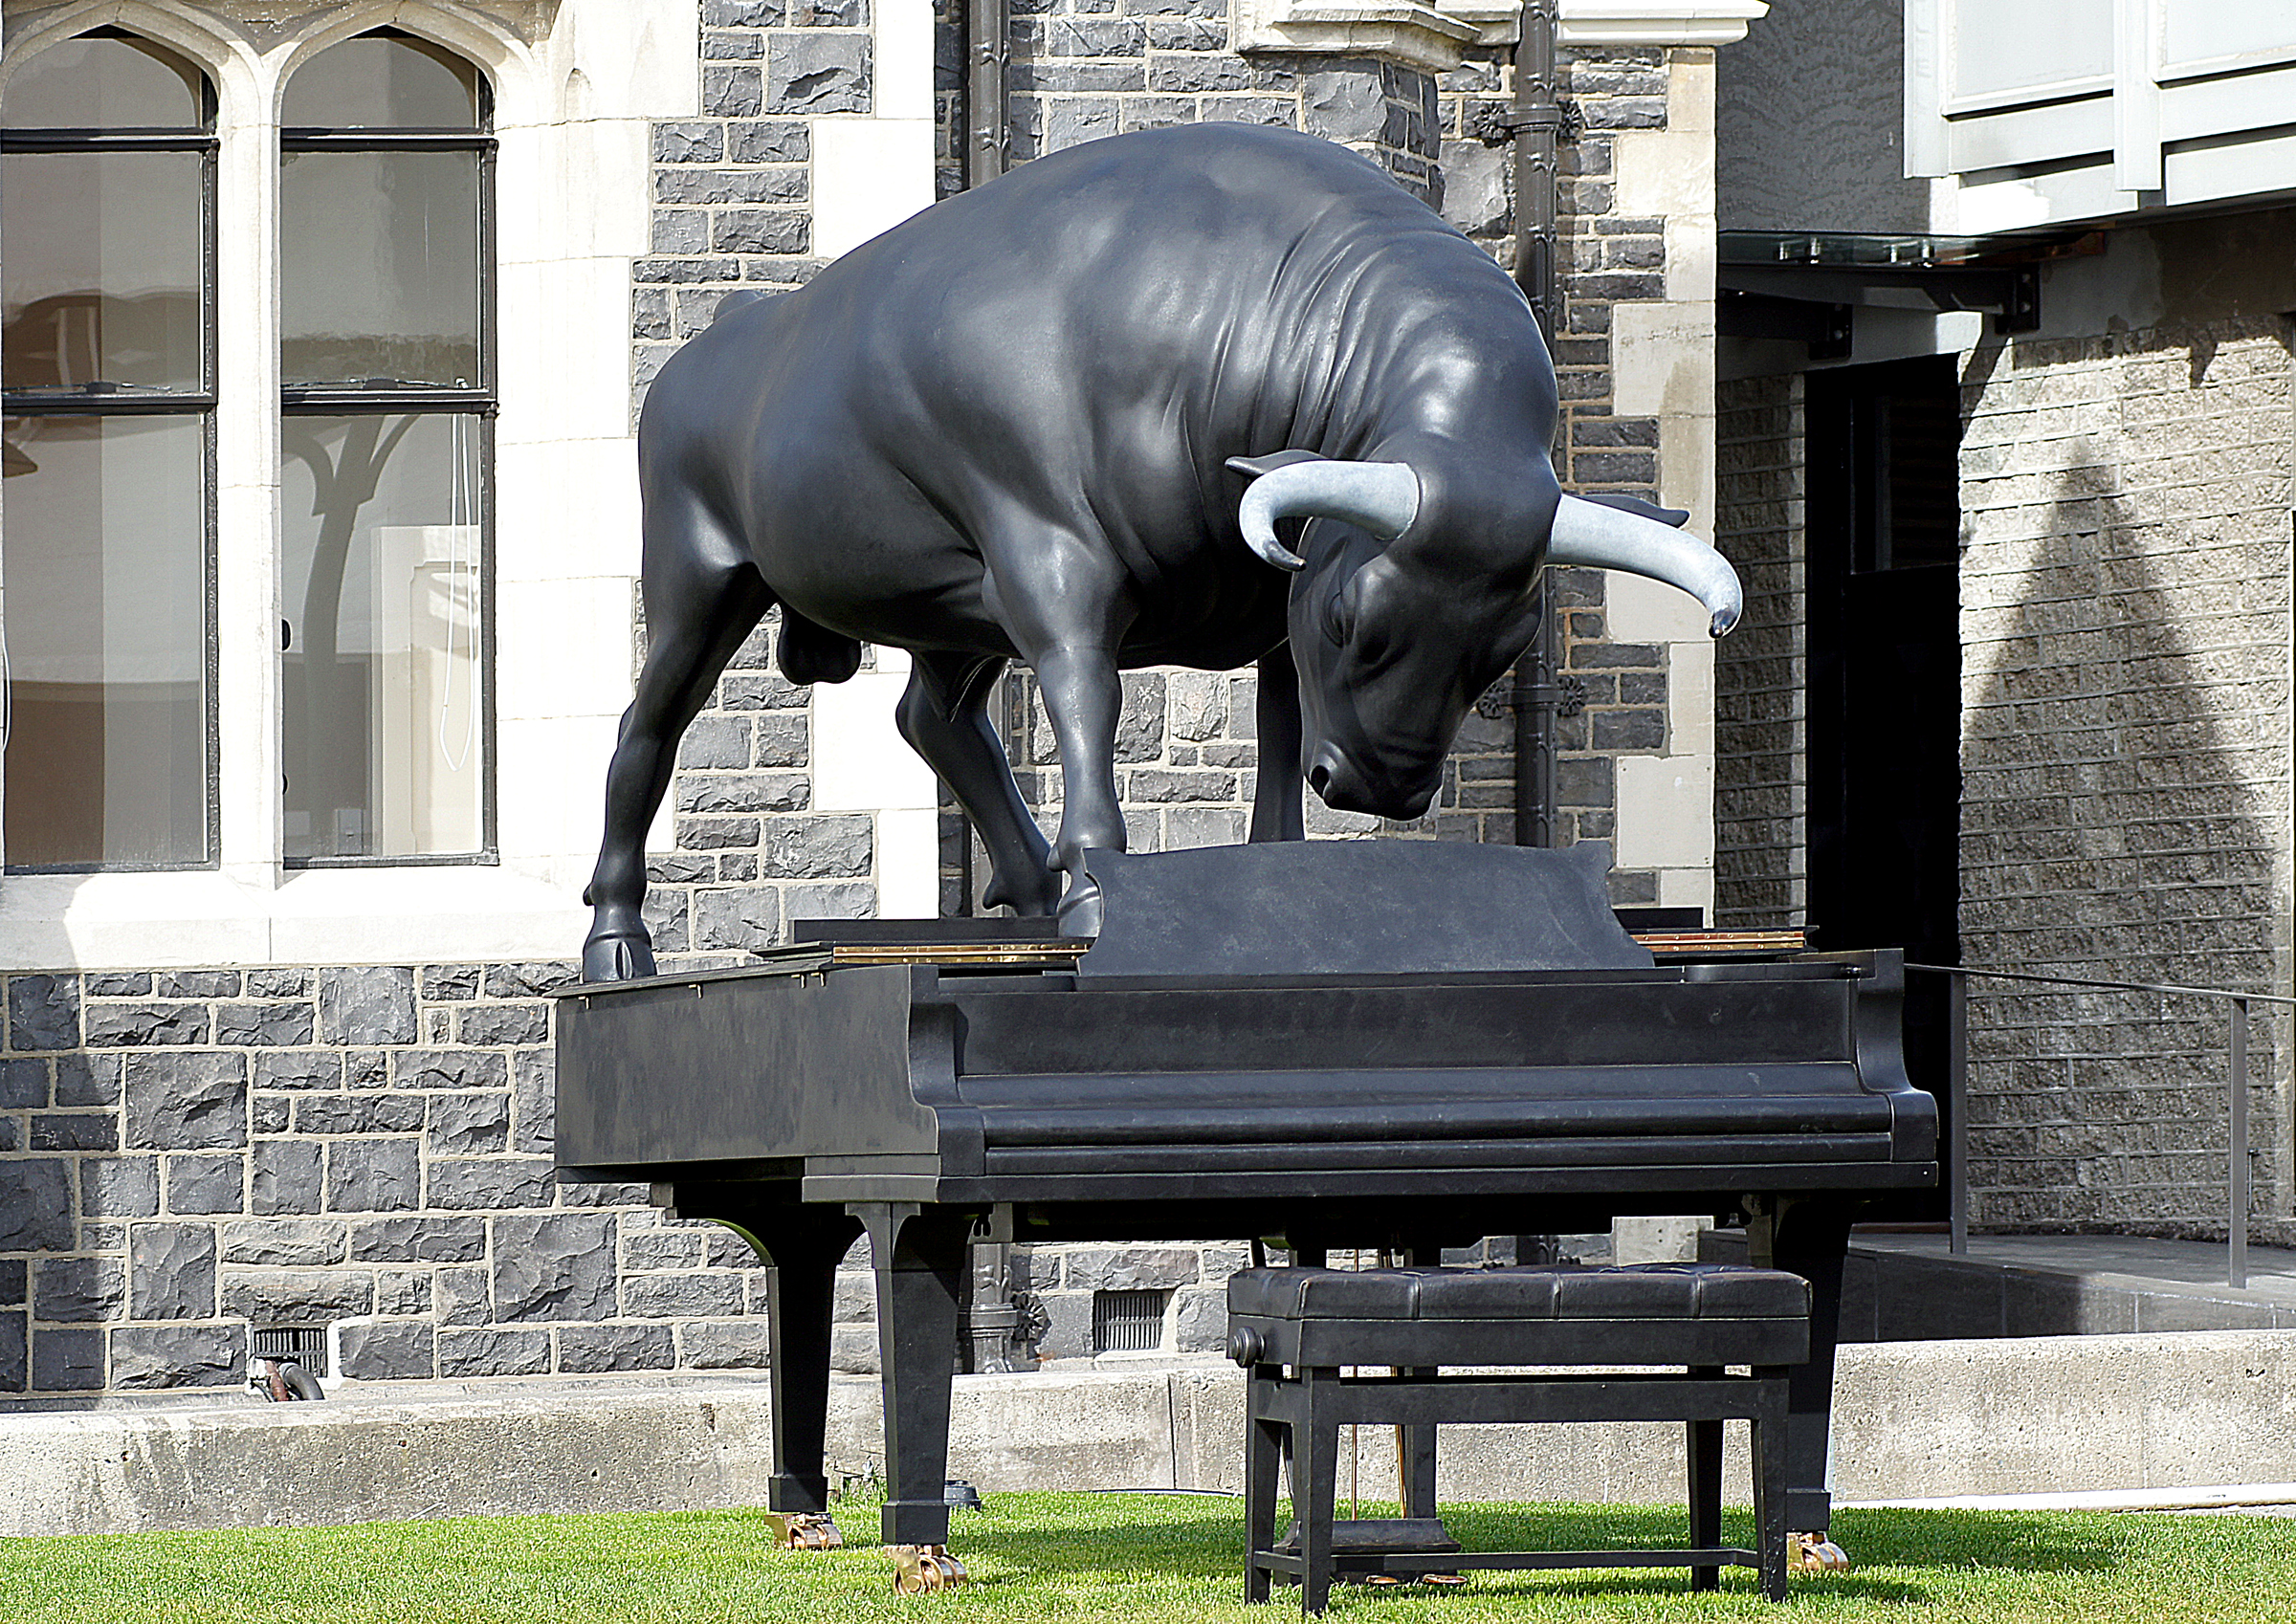
monument, statue, artwork, sculpture, art, christchurch, bullonpiano, chapmanshomer, michaelparekowhai, publicartworks, sonydslra580, bronzebull, tamron18270mm, statures, grandpiano, jennyharper, christchurchbull